Freydun Atturaya

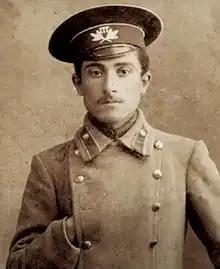
Portrait photograph of Atturaya in the Russian army

Urmia became a prominent center for early Assyrian nationalism. Owing to ceaseless massacres, harassment and discrimination under the Ottoman Empire, the Assyrian elite in Urmia became convinced that there was nobody else protecting them and they had to organize themselves and fight for their freedom and autonomy on their own, seeking a "rebirth of the nation". The "mouthpiece" of this movement was the "Kokhva" magazine, published in Urmia from 1906 to 1918 as the only independent Assyrian publication, without any foreign Christian support. "Kokhva" prominently supported unity among the Assyrians, despite denominational differences. Also in 1906, the Assyrians of Urmia succeeded in creating the Assyrian National Council, consisting of nine people and aiming to send representatives to the Iranian parliament. This organization was however dissolved after less than a year due to rivalry between the different Christian denominations. A second iteration of the National Council was thereafter founded in Tbilisi, where it continued to function for some time.